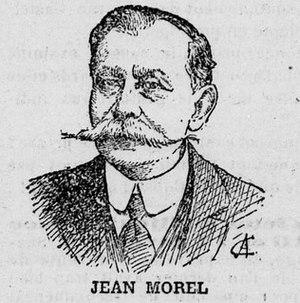
Portrait de Jean Morel en 1913.
Liste des députés de la Loire
Charlieu est une commune française située dans le département de la Loire, en région Auvergne-Rhône-Alpes.